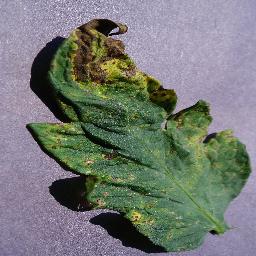
Label: Tomato___Septoria_leaf_spot